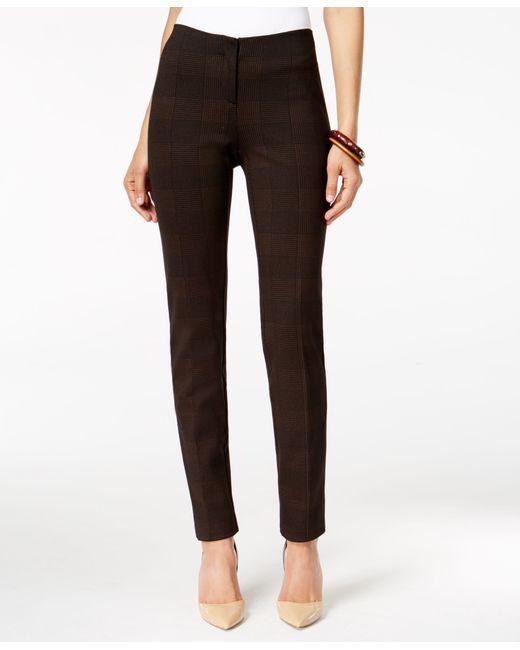
Braune Hose für den lässigen oder formellen Gebrauch